Ginan, Gifu

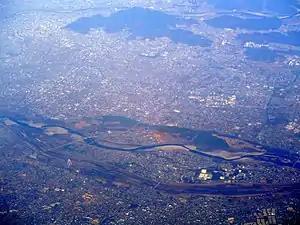
Nobi plain and Kiso River

Ginan is located in the Nōbi Plain in southern Gifu Prefecture, bordering on Aichi Prefecture. The Kiso River and the Sakai River flow through the town, which is located in marshy flatlands and was often subject to flooding. The town has a climate characterized by characterized by hot and humid summers, and mild winters (Köppen climate classification "Cfa"). The average annual temperature in Ginan is 15.6 °C. The average annual rainfall is 1934 mm with September as the wettest month. The temperatures are highest on average in August, at around 28.1 °C, and lowest in January, at around 4.1 °C.